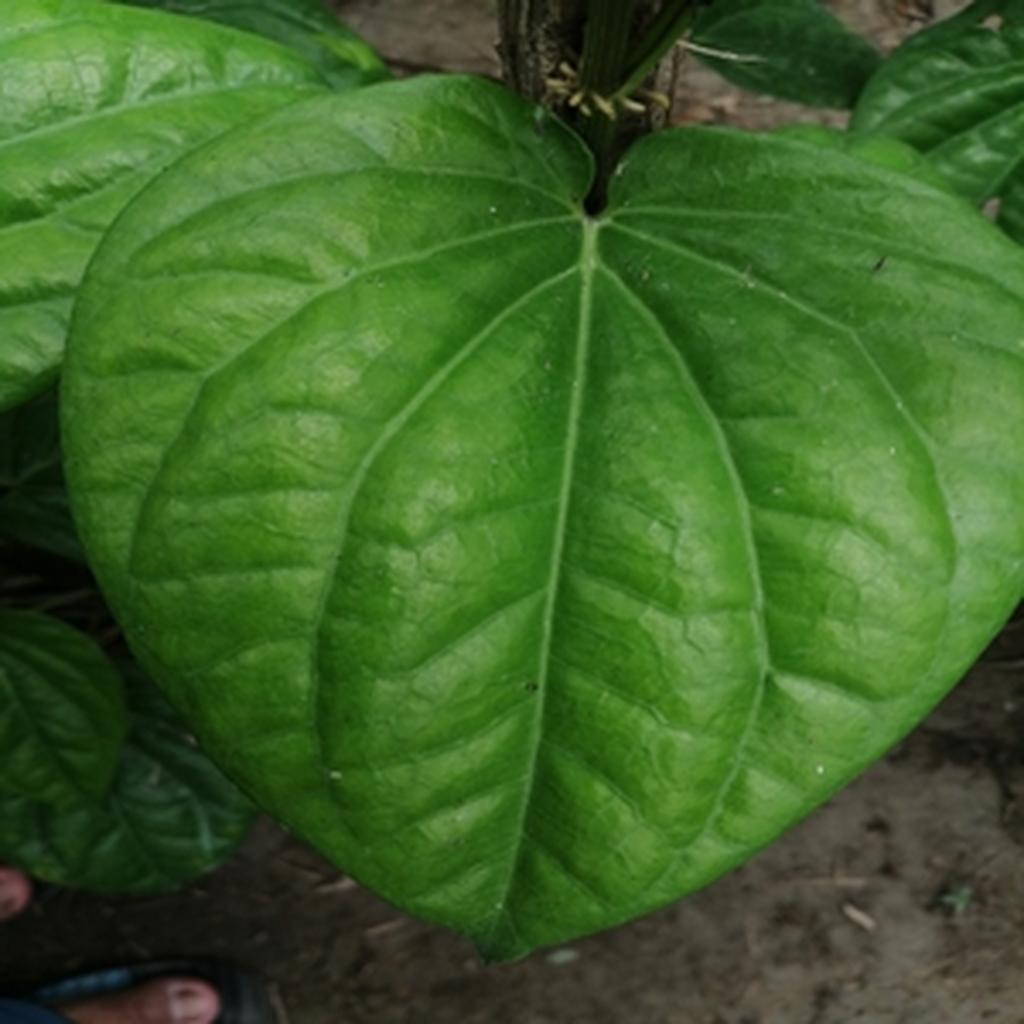
Label: Healthy_Leaf